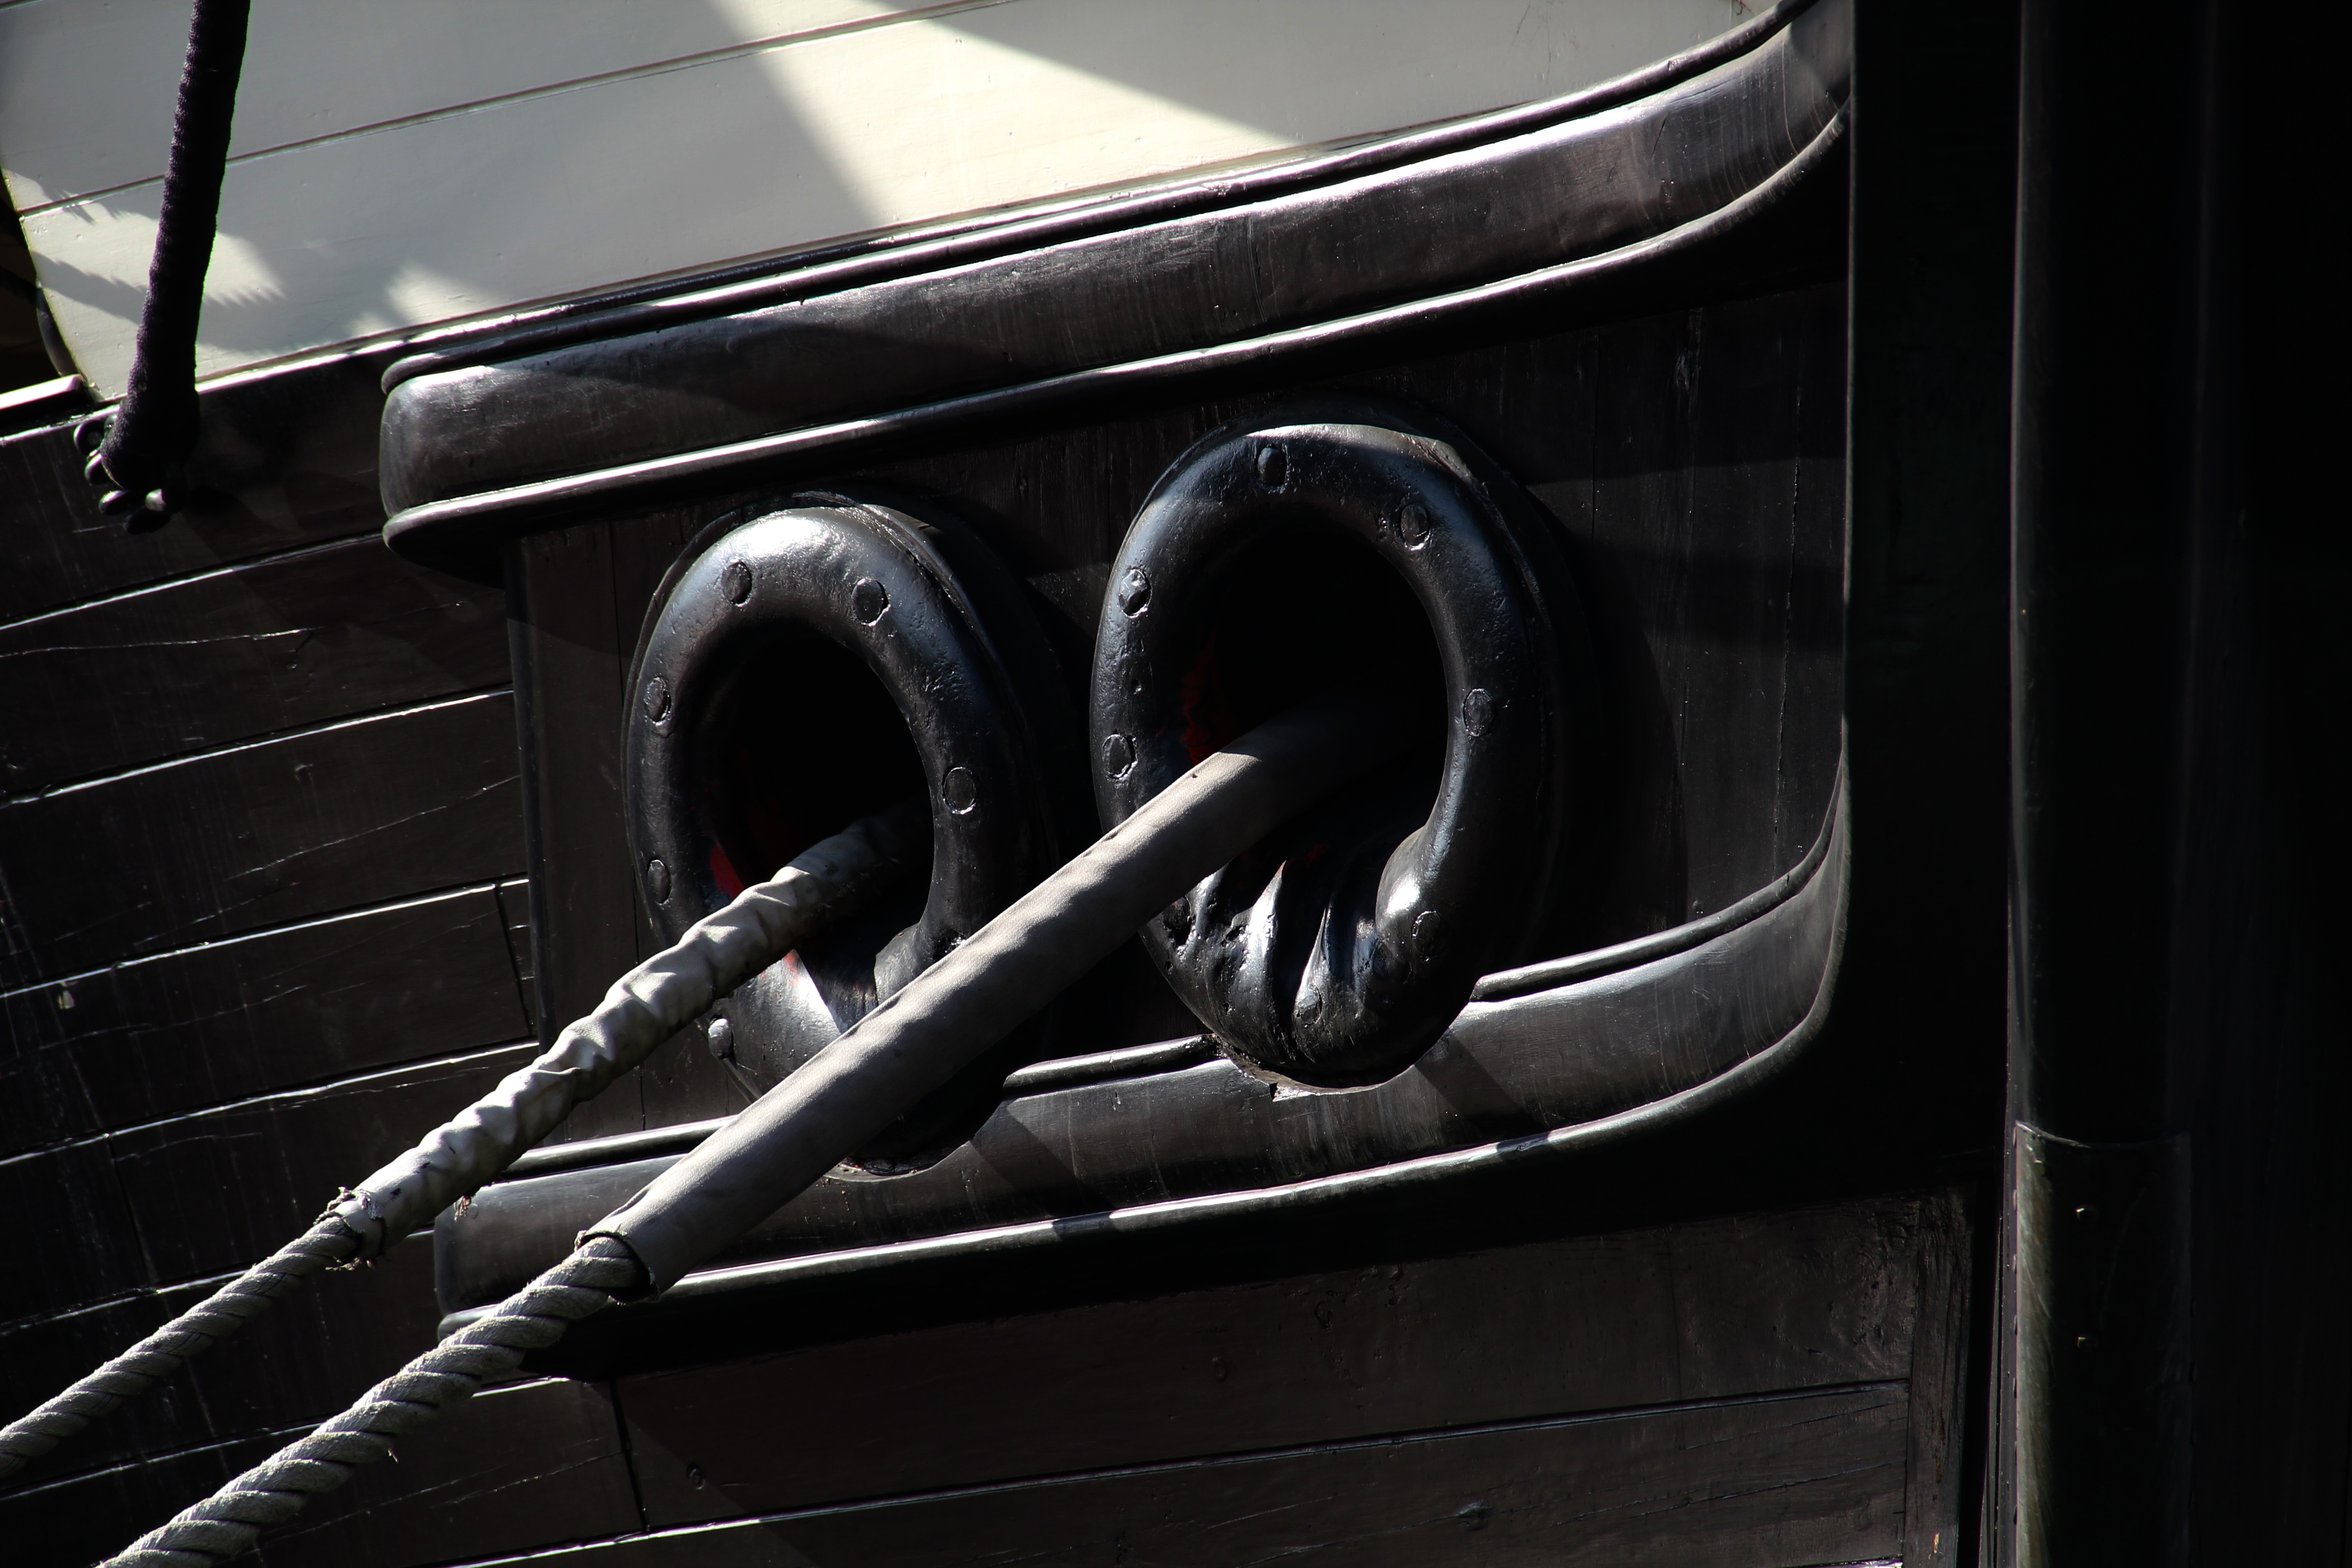
car, wheel, glass, old, ship, vehicle, port, black, monochrome, tire, bumper, sailing vessel, historically, seafaring, shallows, automobile make, automotive exterior, automotive design